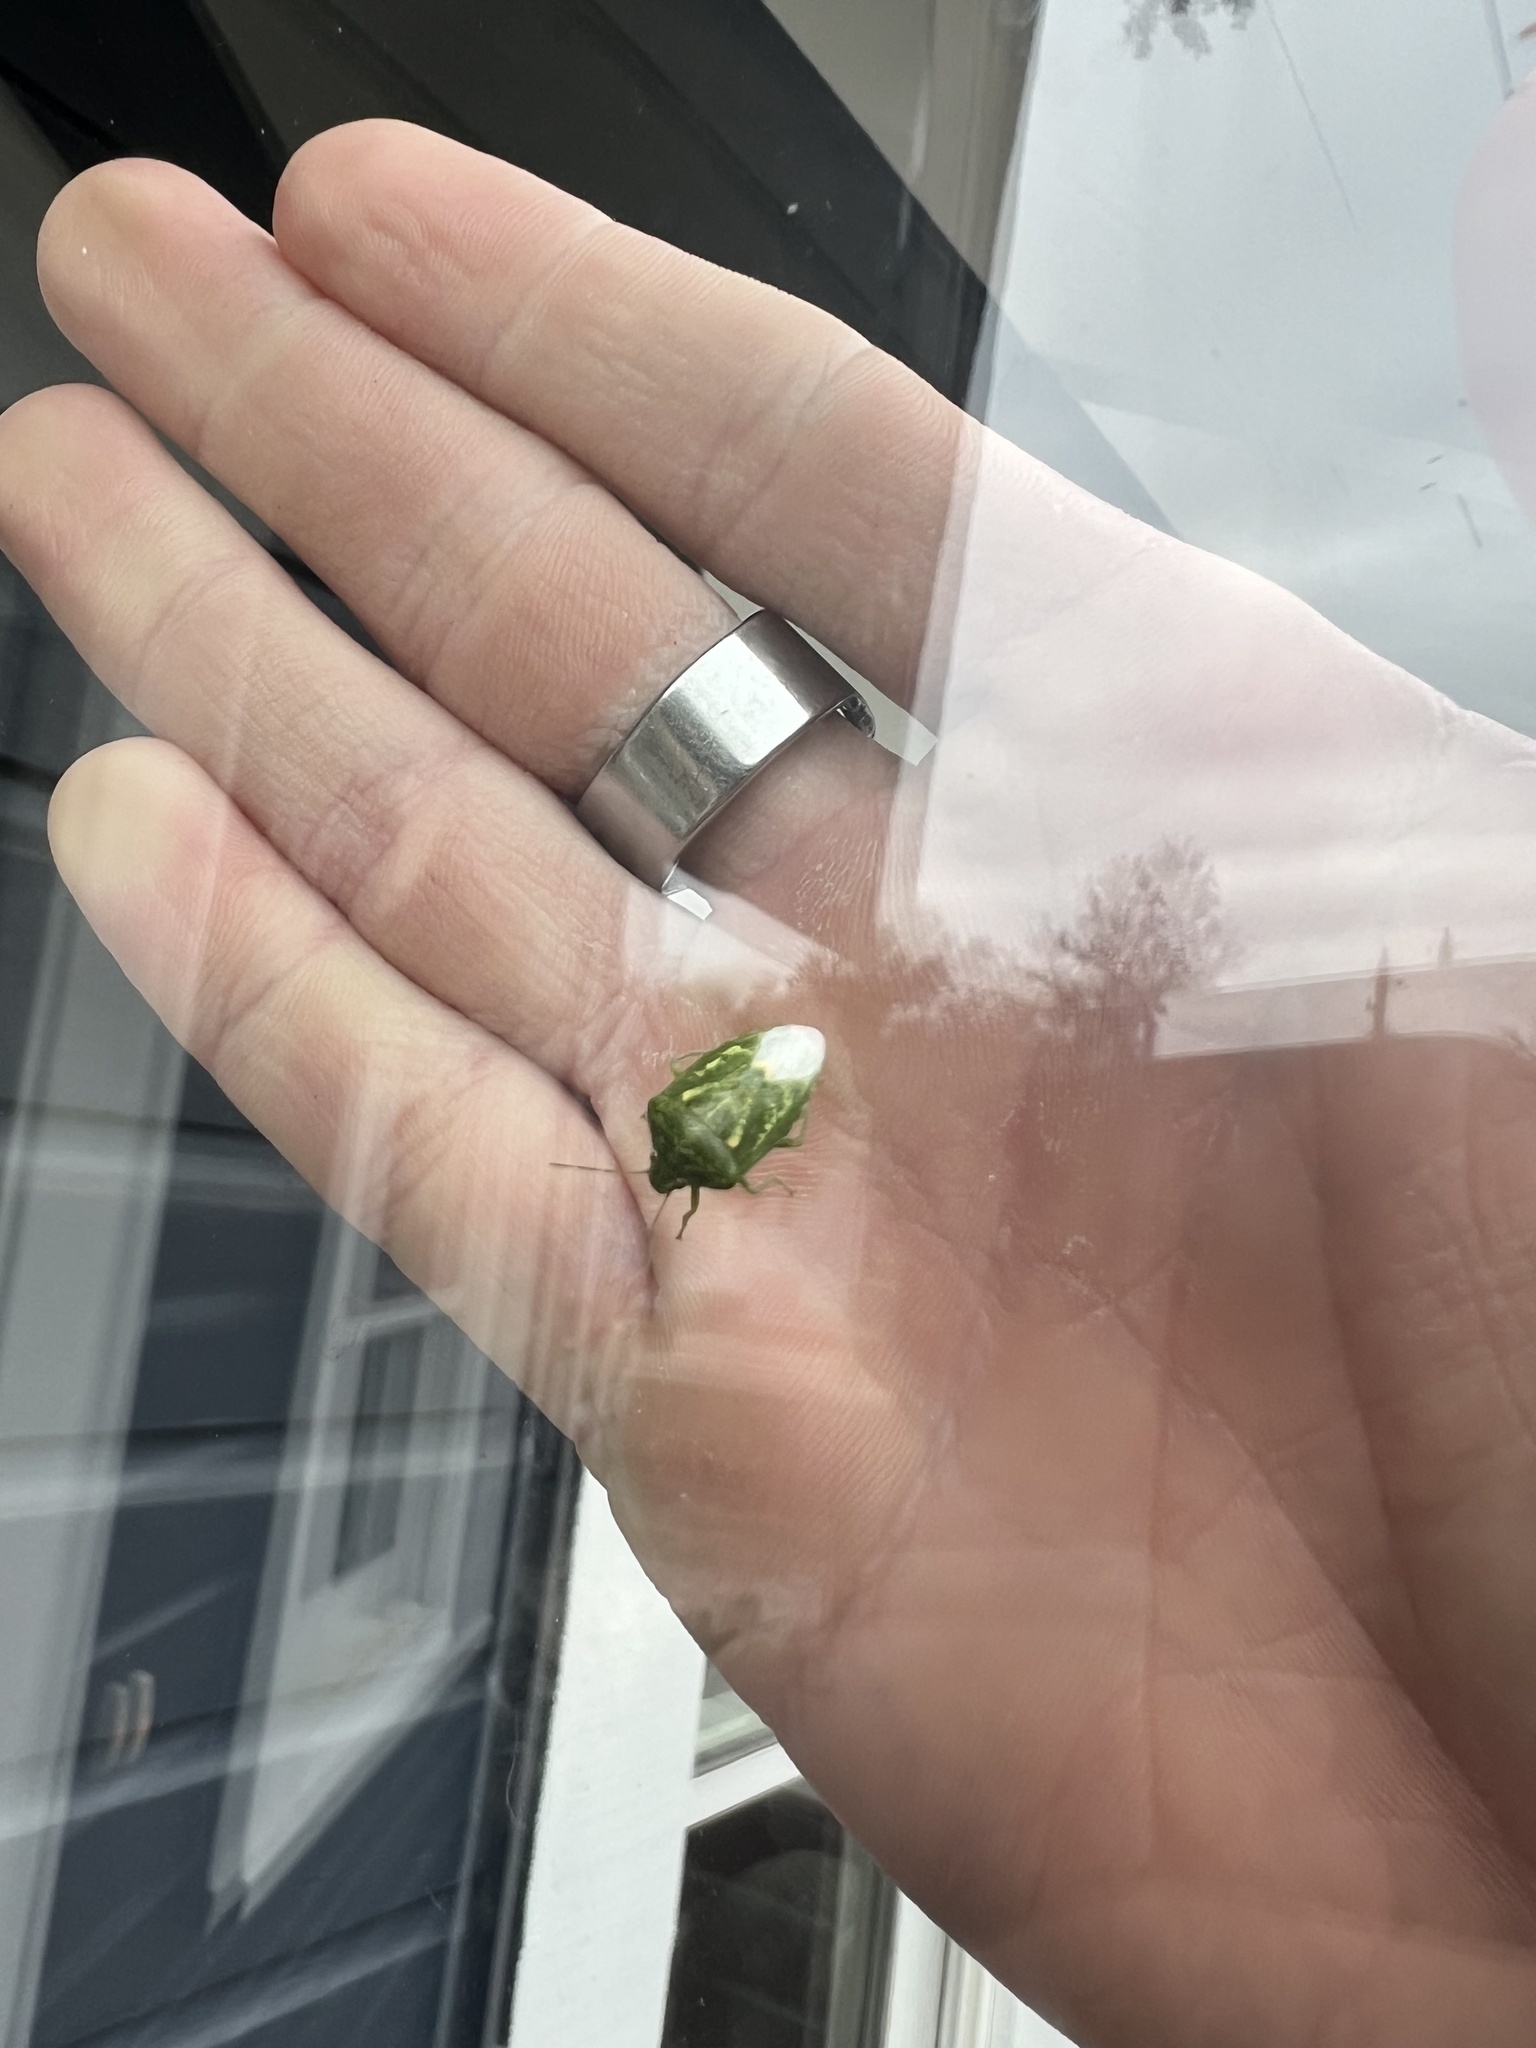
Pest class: stink_bug